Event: Nepal Earthquake
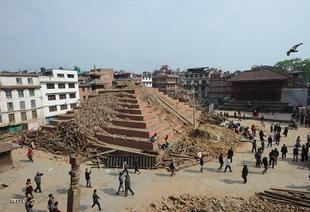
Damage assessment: damage